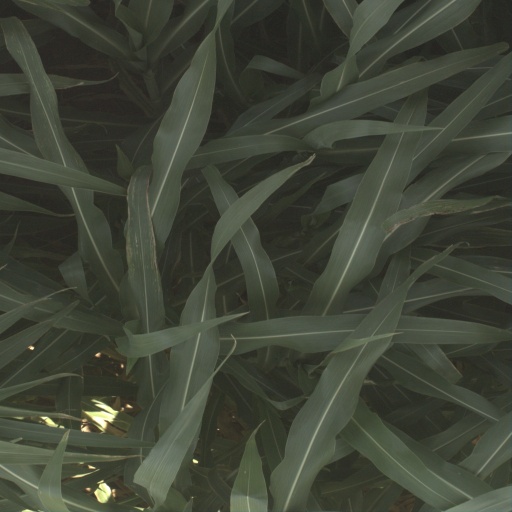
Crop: sorghum